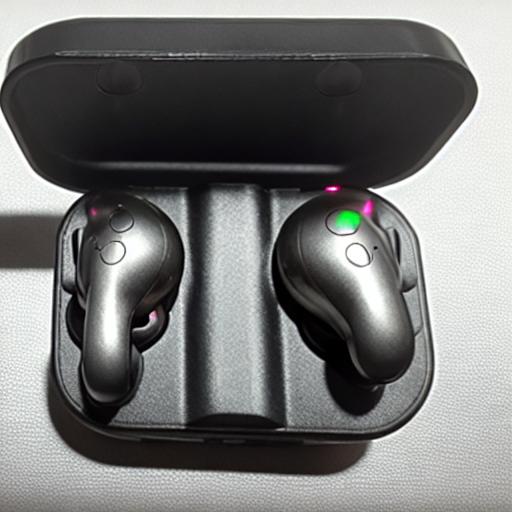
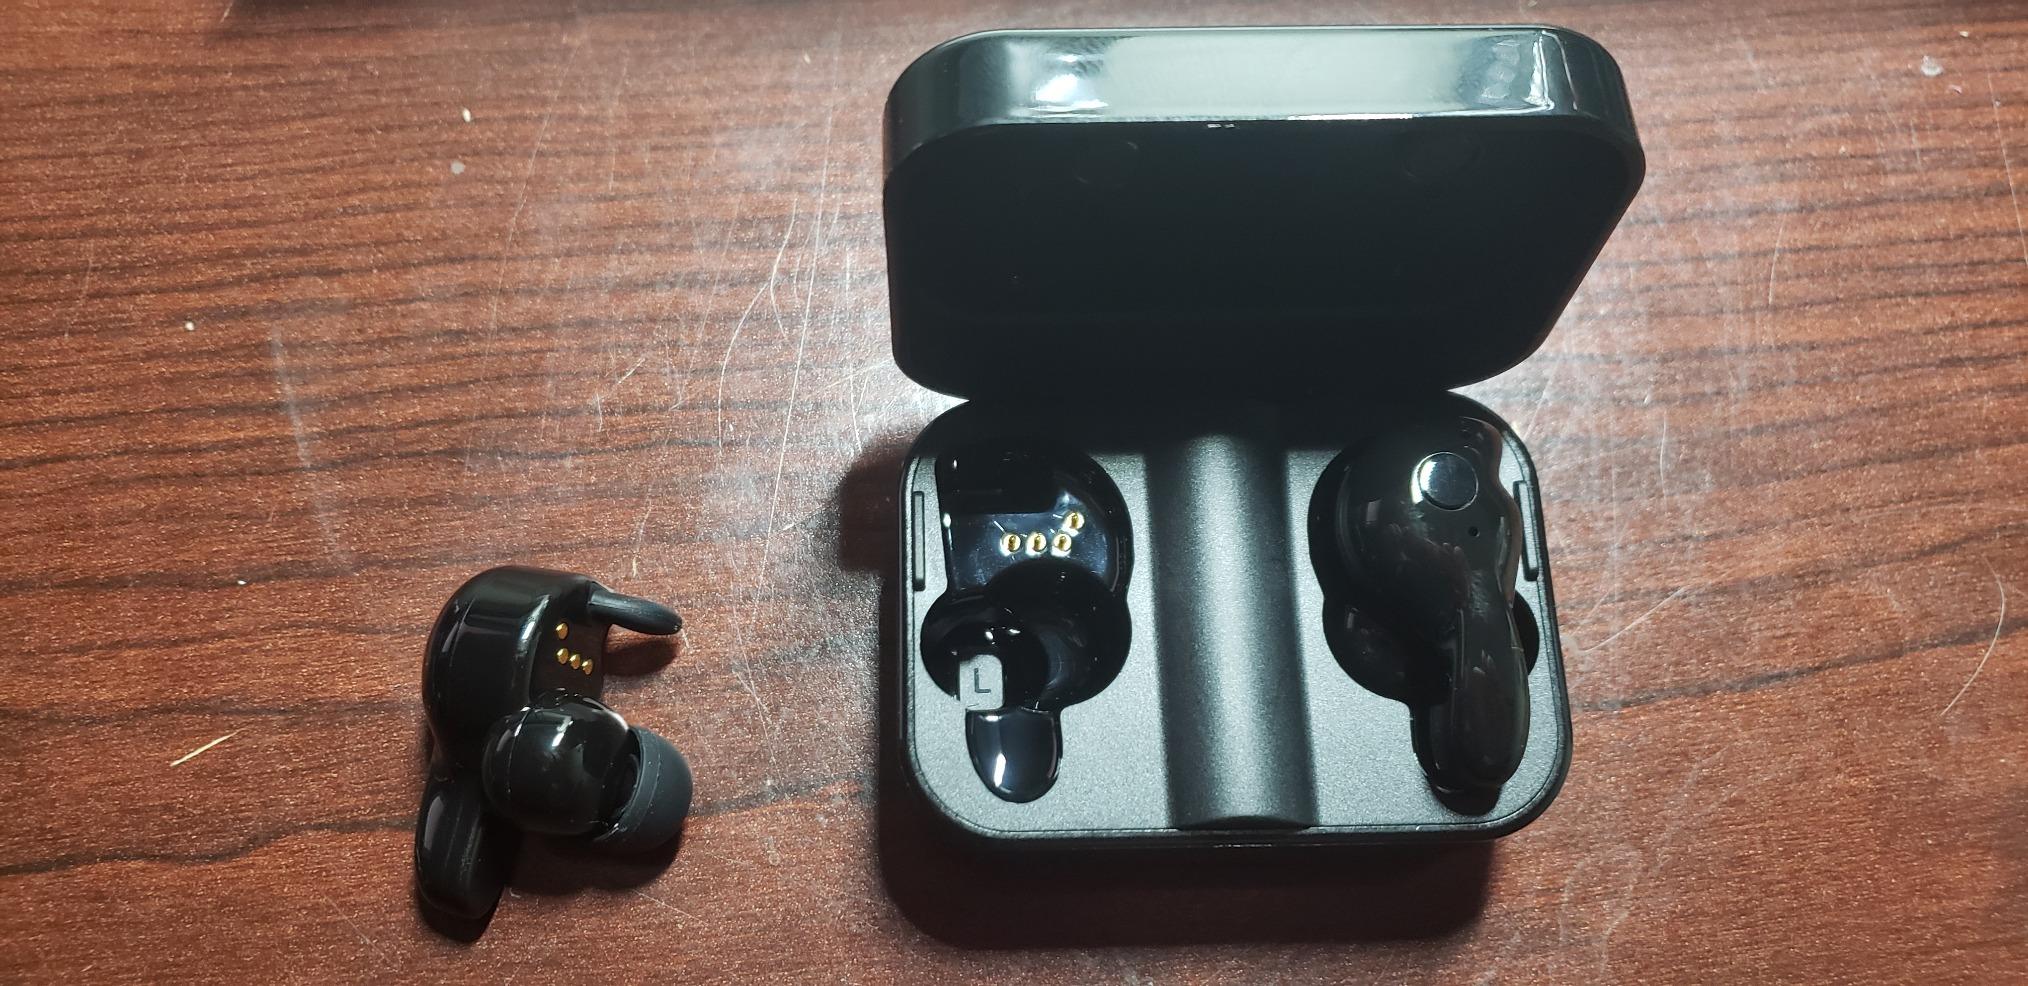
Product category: earbuds
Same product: no